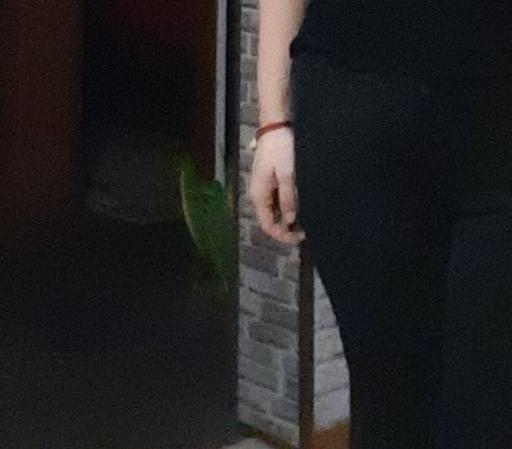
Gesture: no_gesture